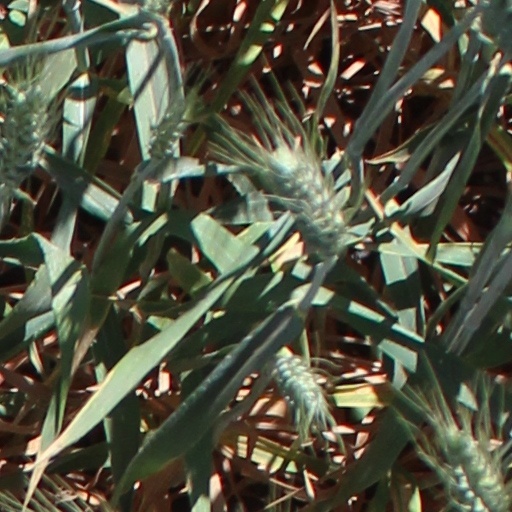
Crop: wheat